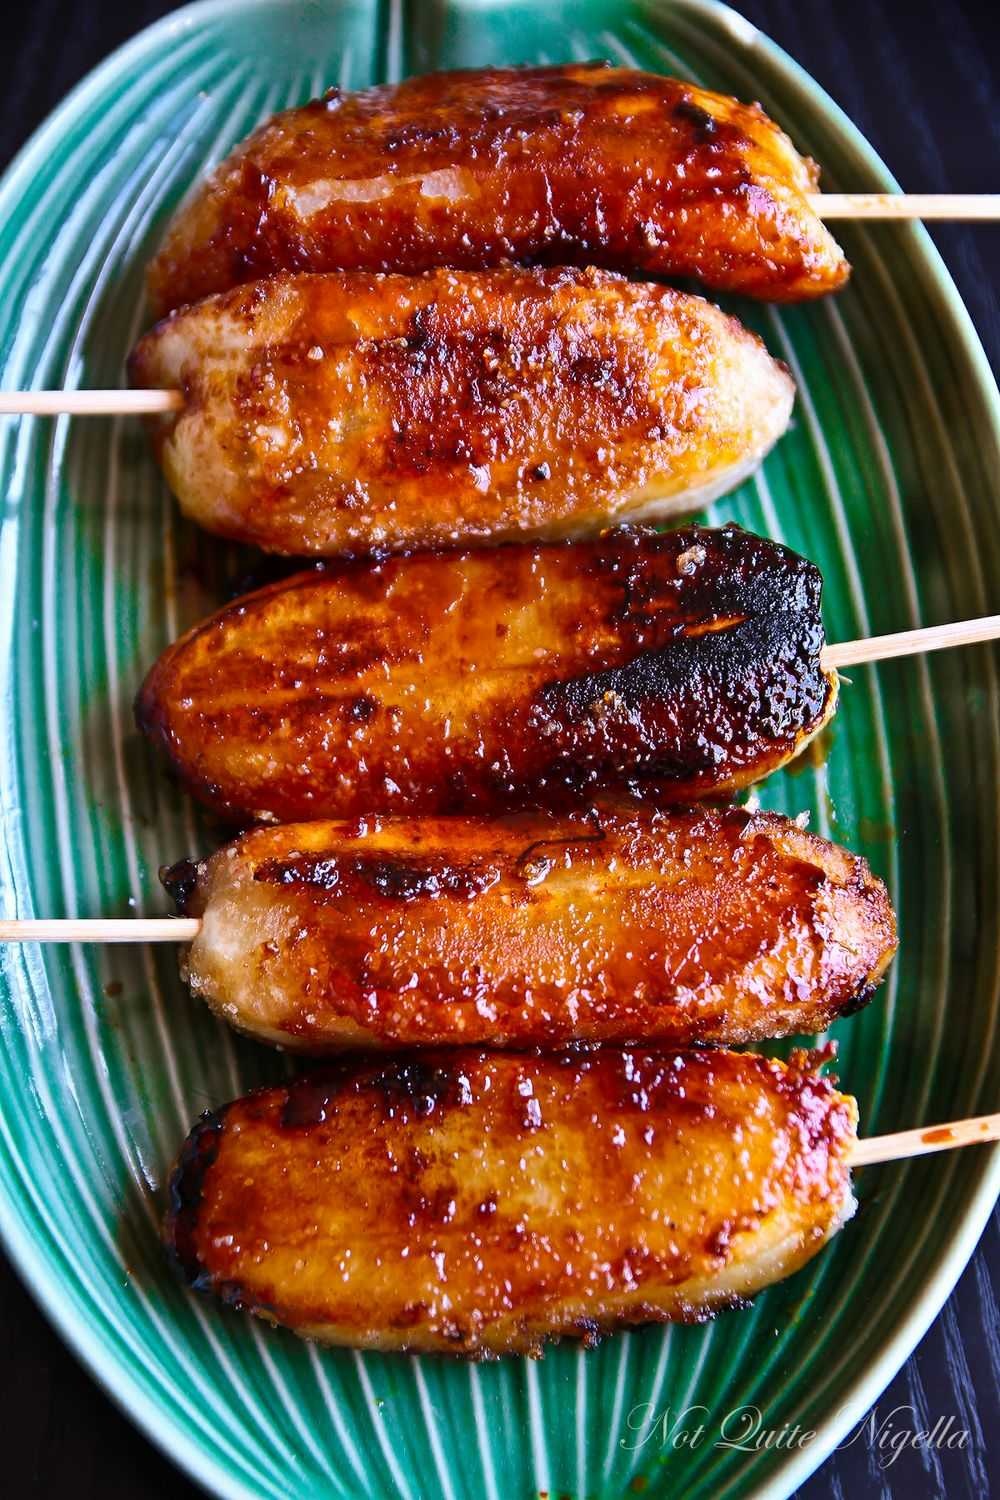
Label: Banana